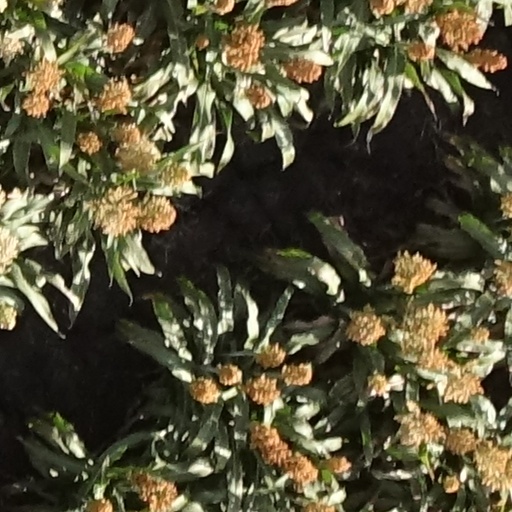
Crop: sorghum